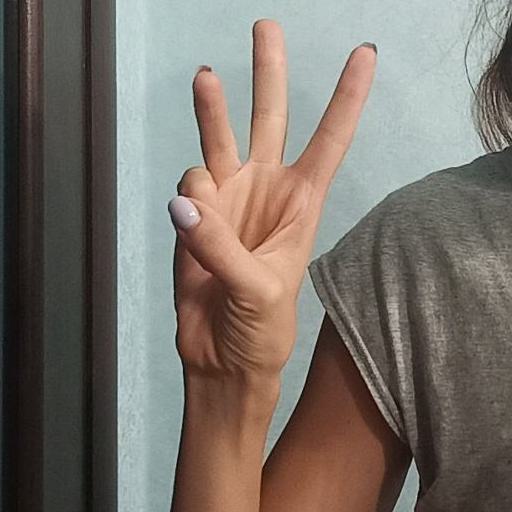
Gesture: three